United States Army Parachute Team

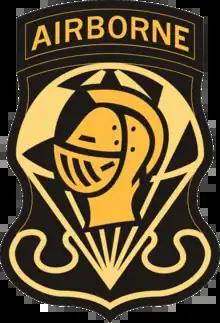
U.S. Army Parachute Team's shoulder sleeve insignia

The United States Army Parachute Team, nicknamed the Golden Knights, is a demonstration and competition parachute team of the United States Army. It consists of demonstration and competition parachutist teams, drawn from all branches of the U.S. Army. Members must demonstrate excellence in parachuting.